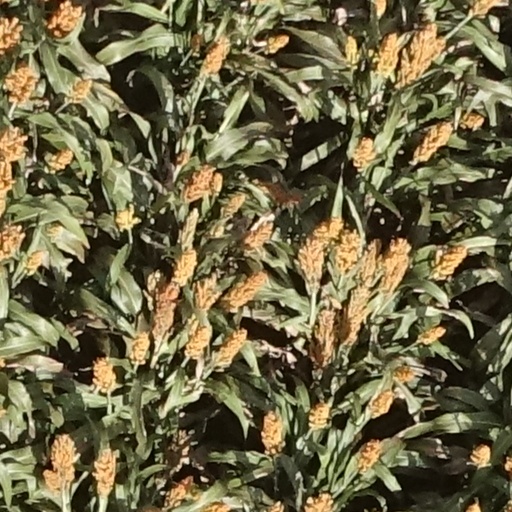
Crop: sorghum